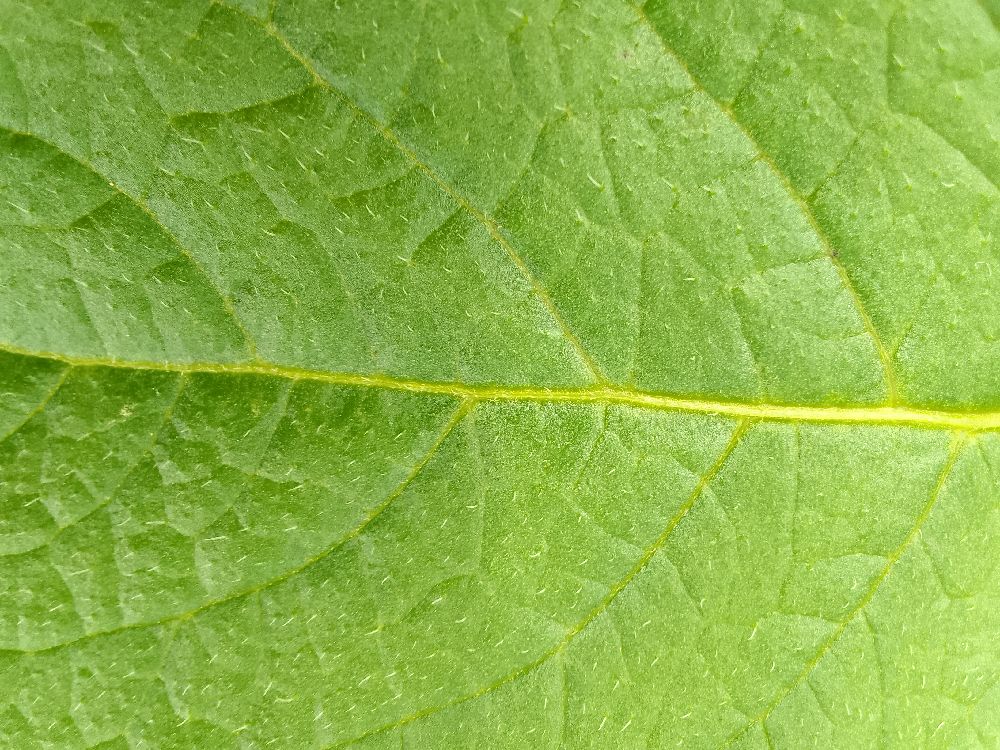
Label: Healthy